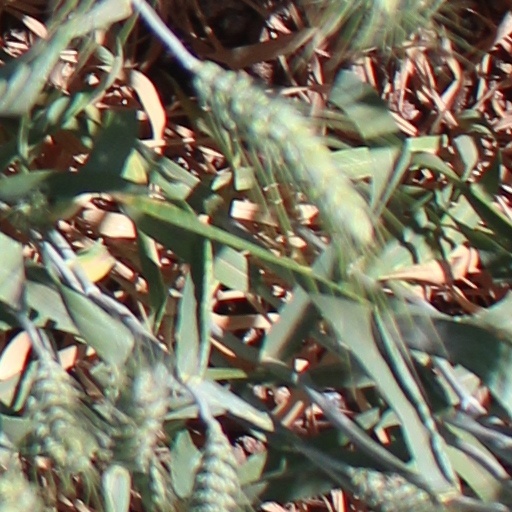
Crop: wheat